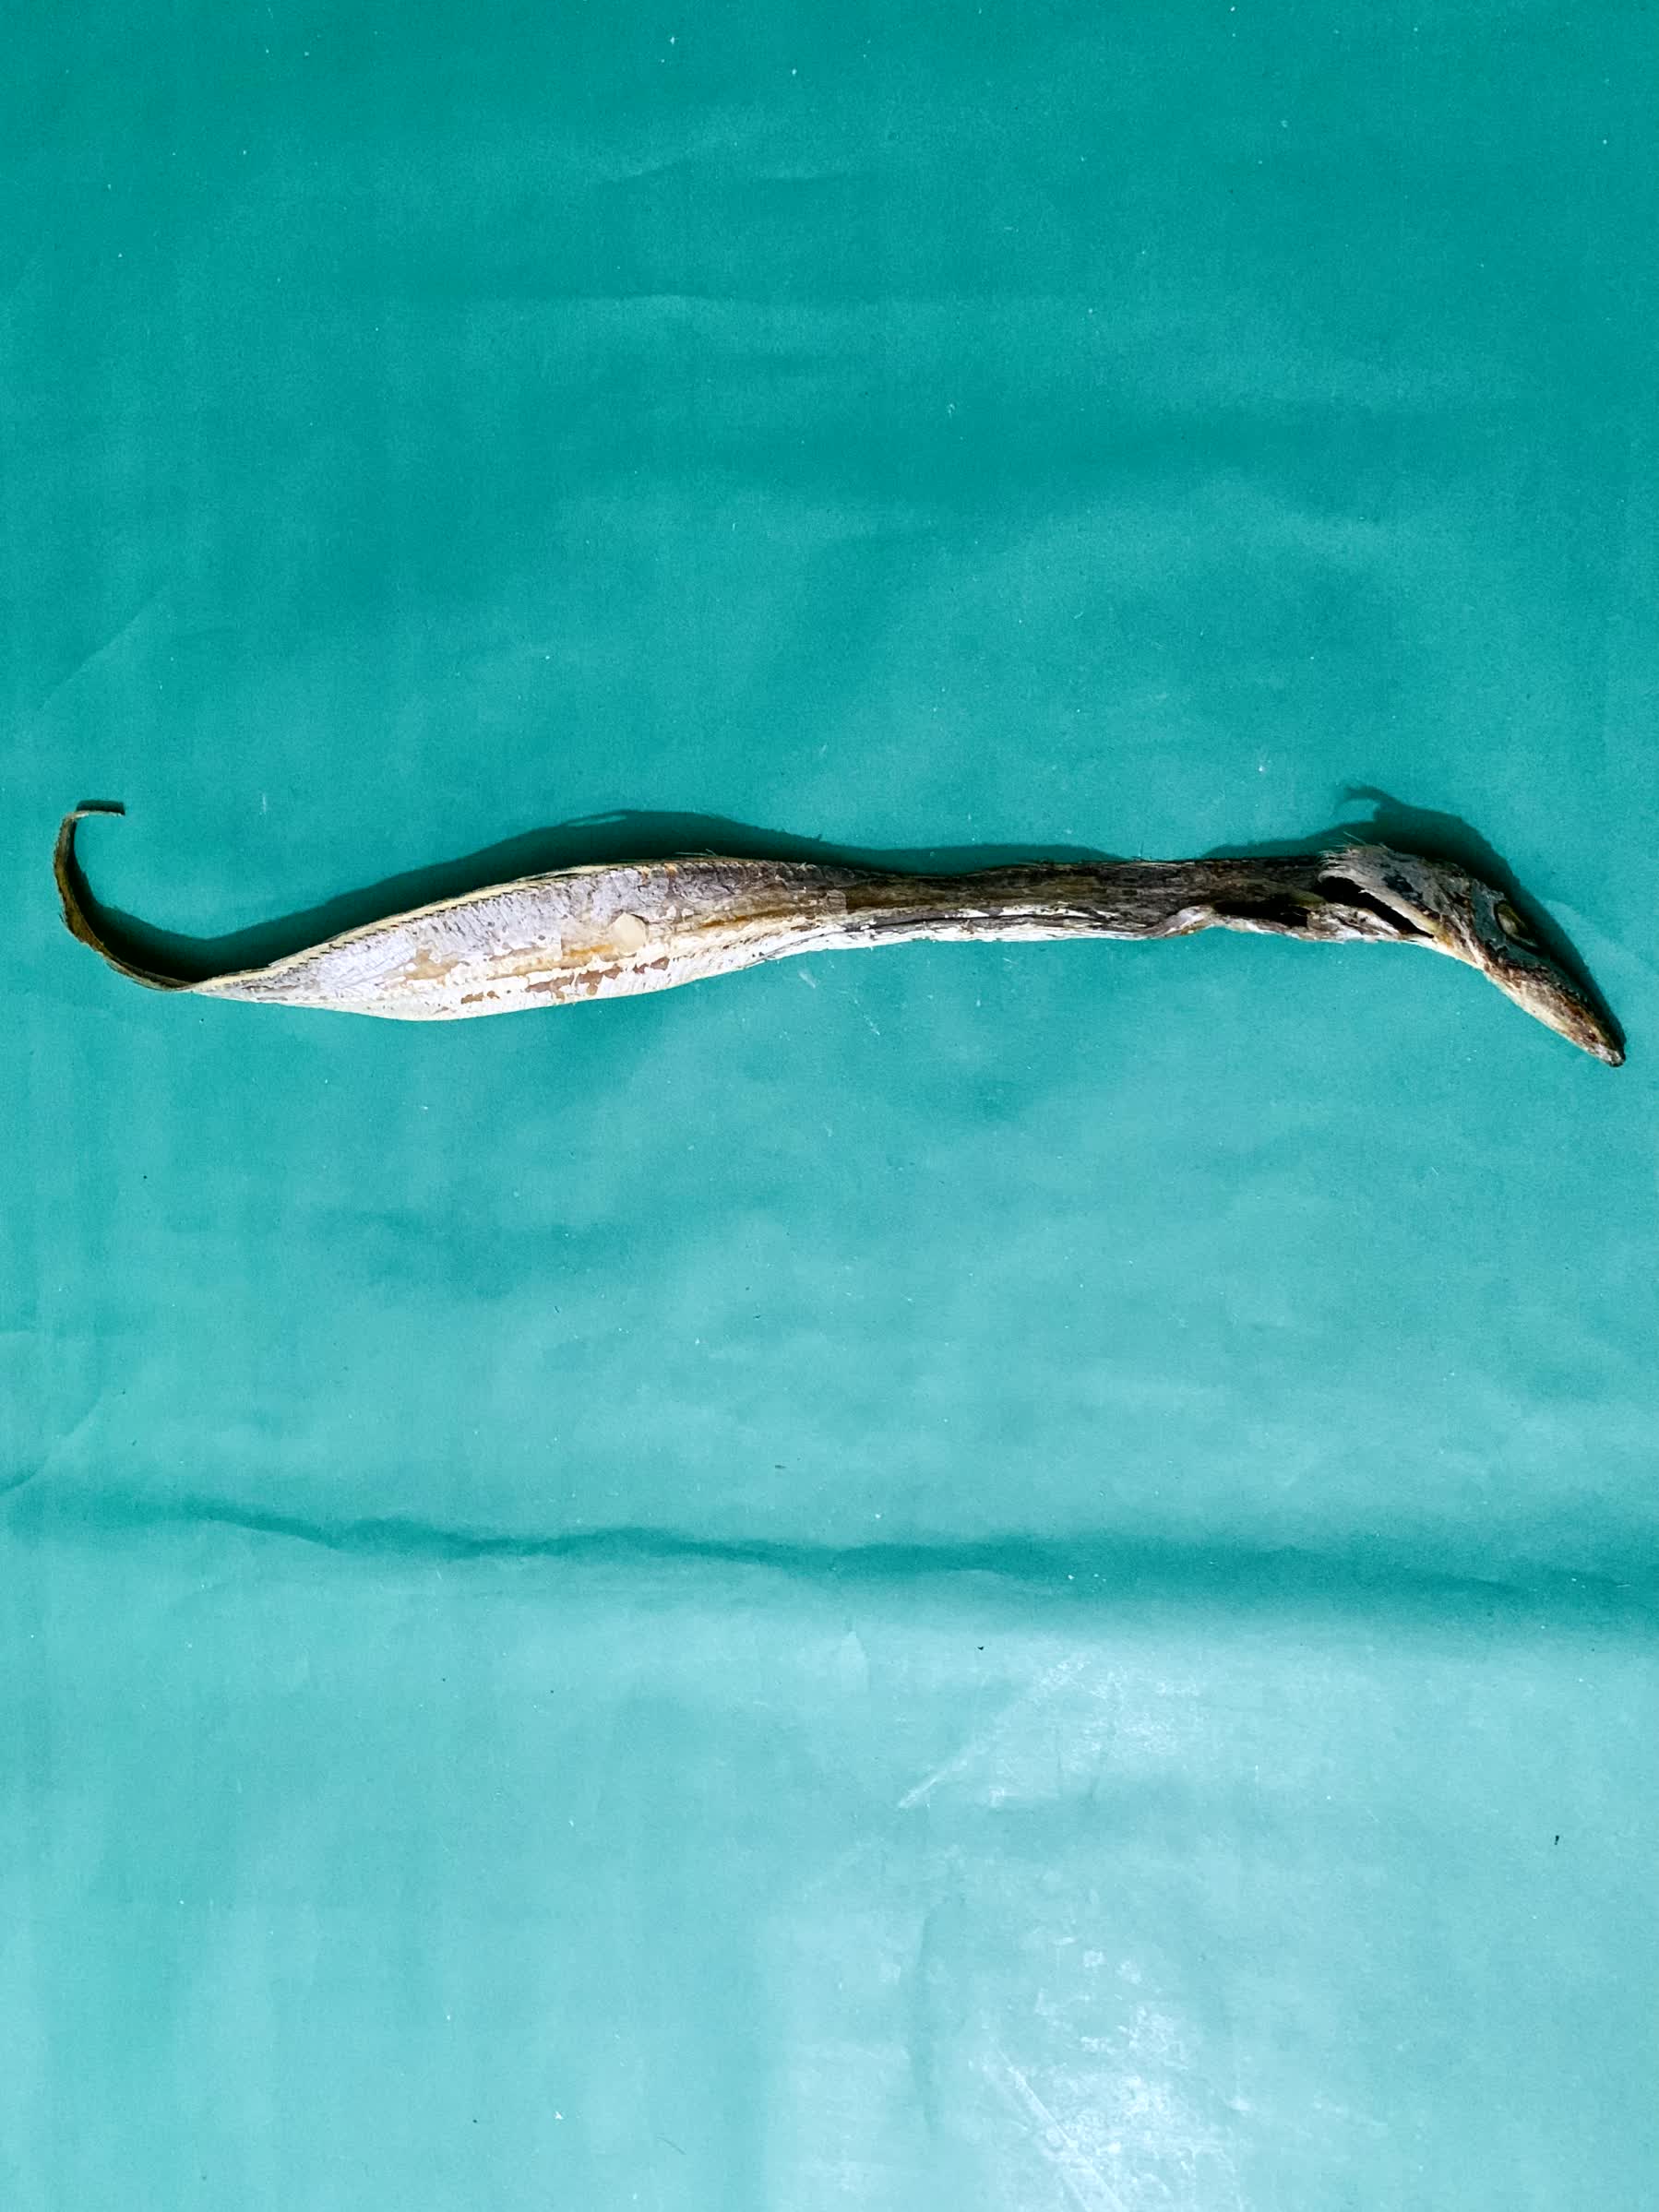
Species: Churi